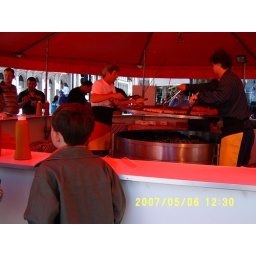
Hot dog stall at the market. The grill plate was raised away from the grill by pulley system